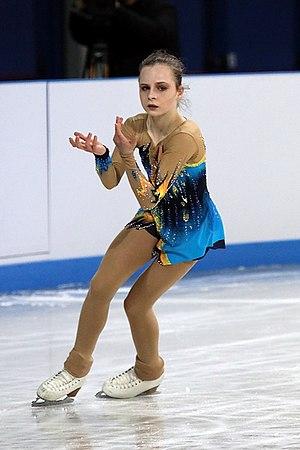
Maïa Mazzara, née le 5 août 2003 à Clamart, est une patineuse artistique française, qui concourt en individuel. Elle est médaillée d'argent des Championnats de France de patinage 2020. Au niveau junior, elle est médaillée d'argent à la Merano Cup en Italie en 2017.